Glenn A. Abbey

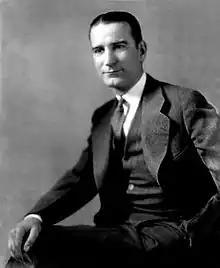

Abbey was born Glenn Allan Abbey on June 11, 1898, to William Searle and Ida Elmira Abbey in Dodgeville, Wisconsin. He attended Georgetown University. He died on January 28, 1962, in San Antonio, Texas.